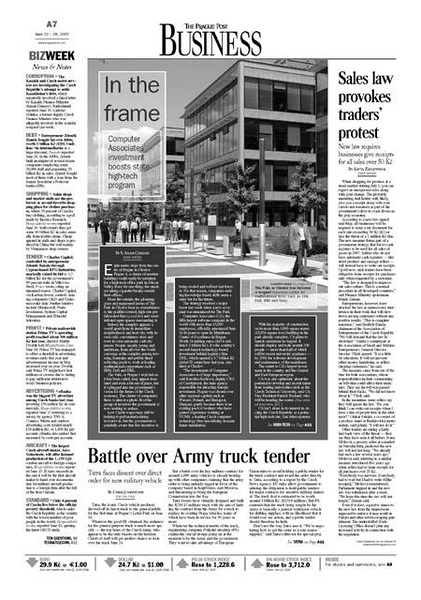
Label: paper